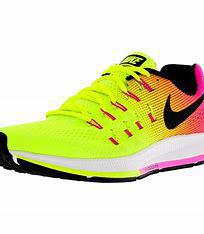
Brand: Nike
Model: Pegasus 41